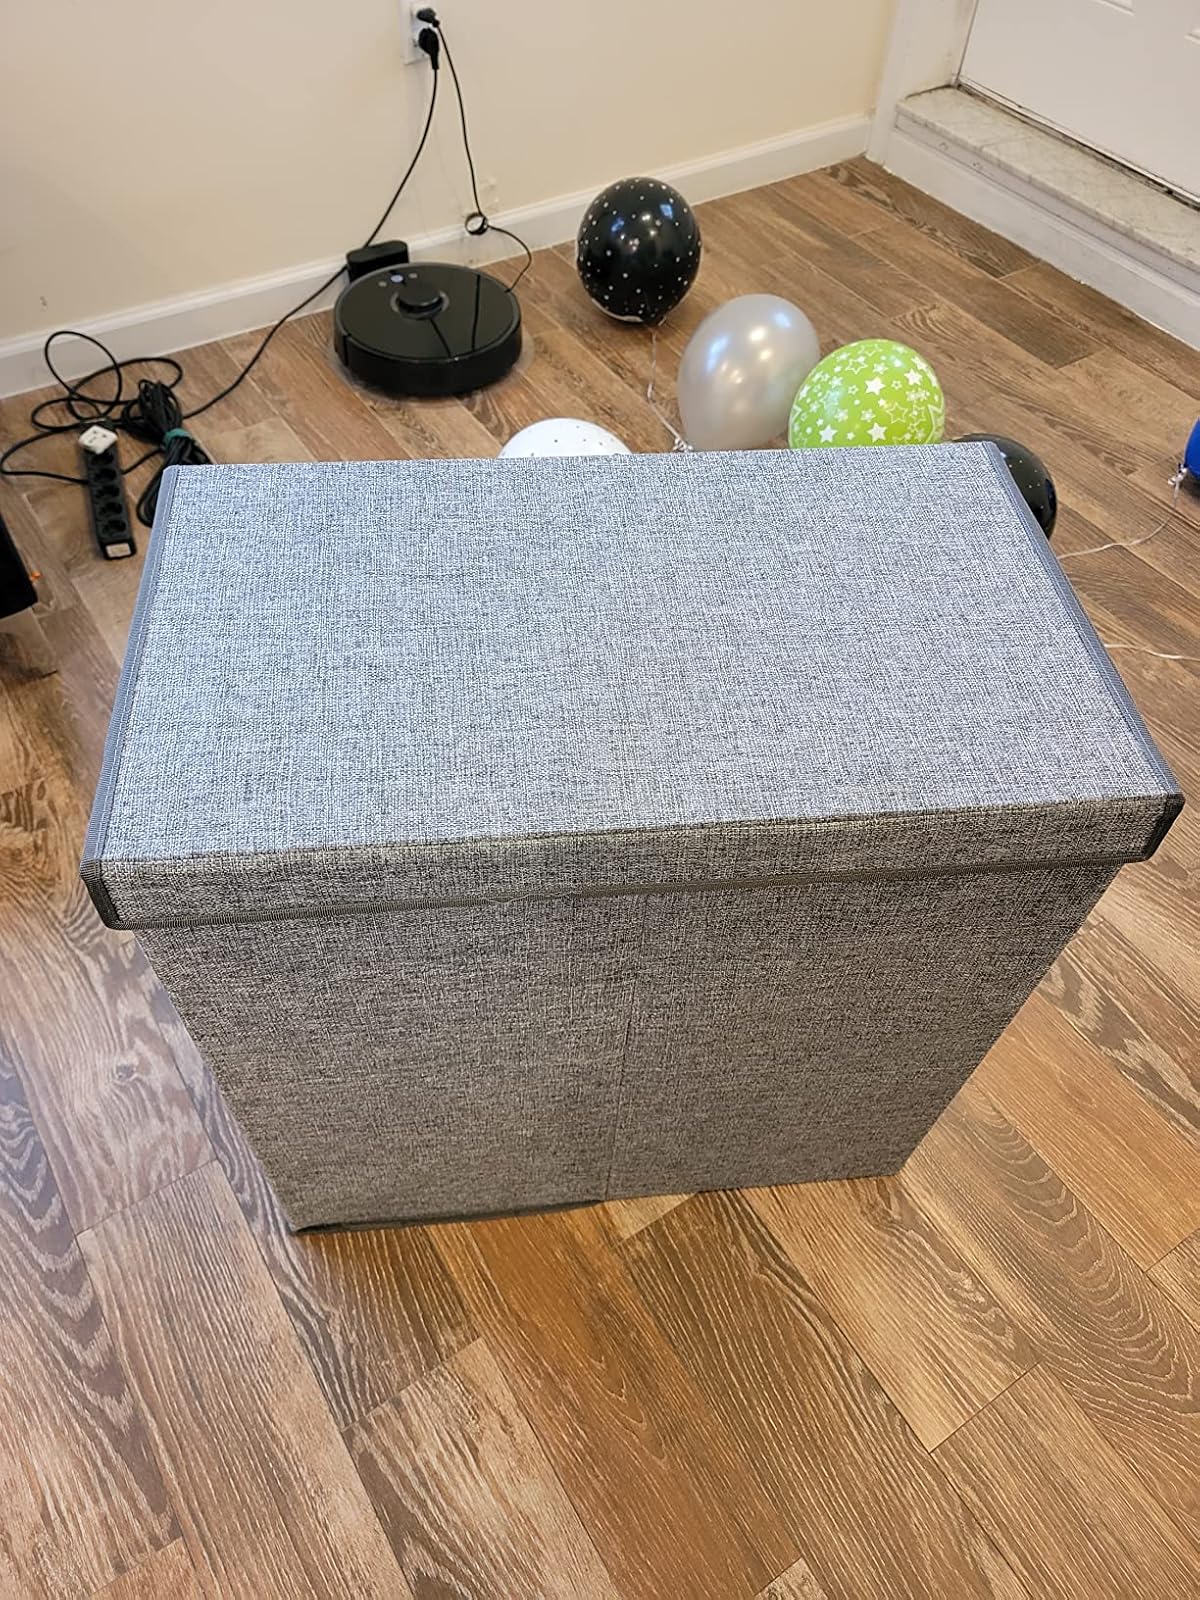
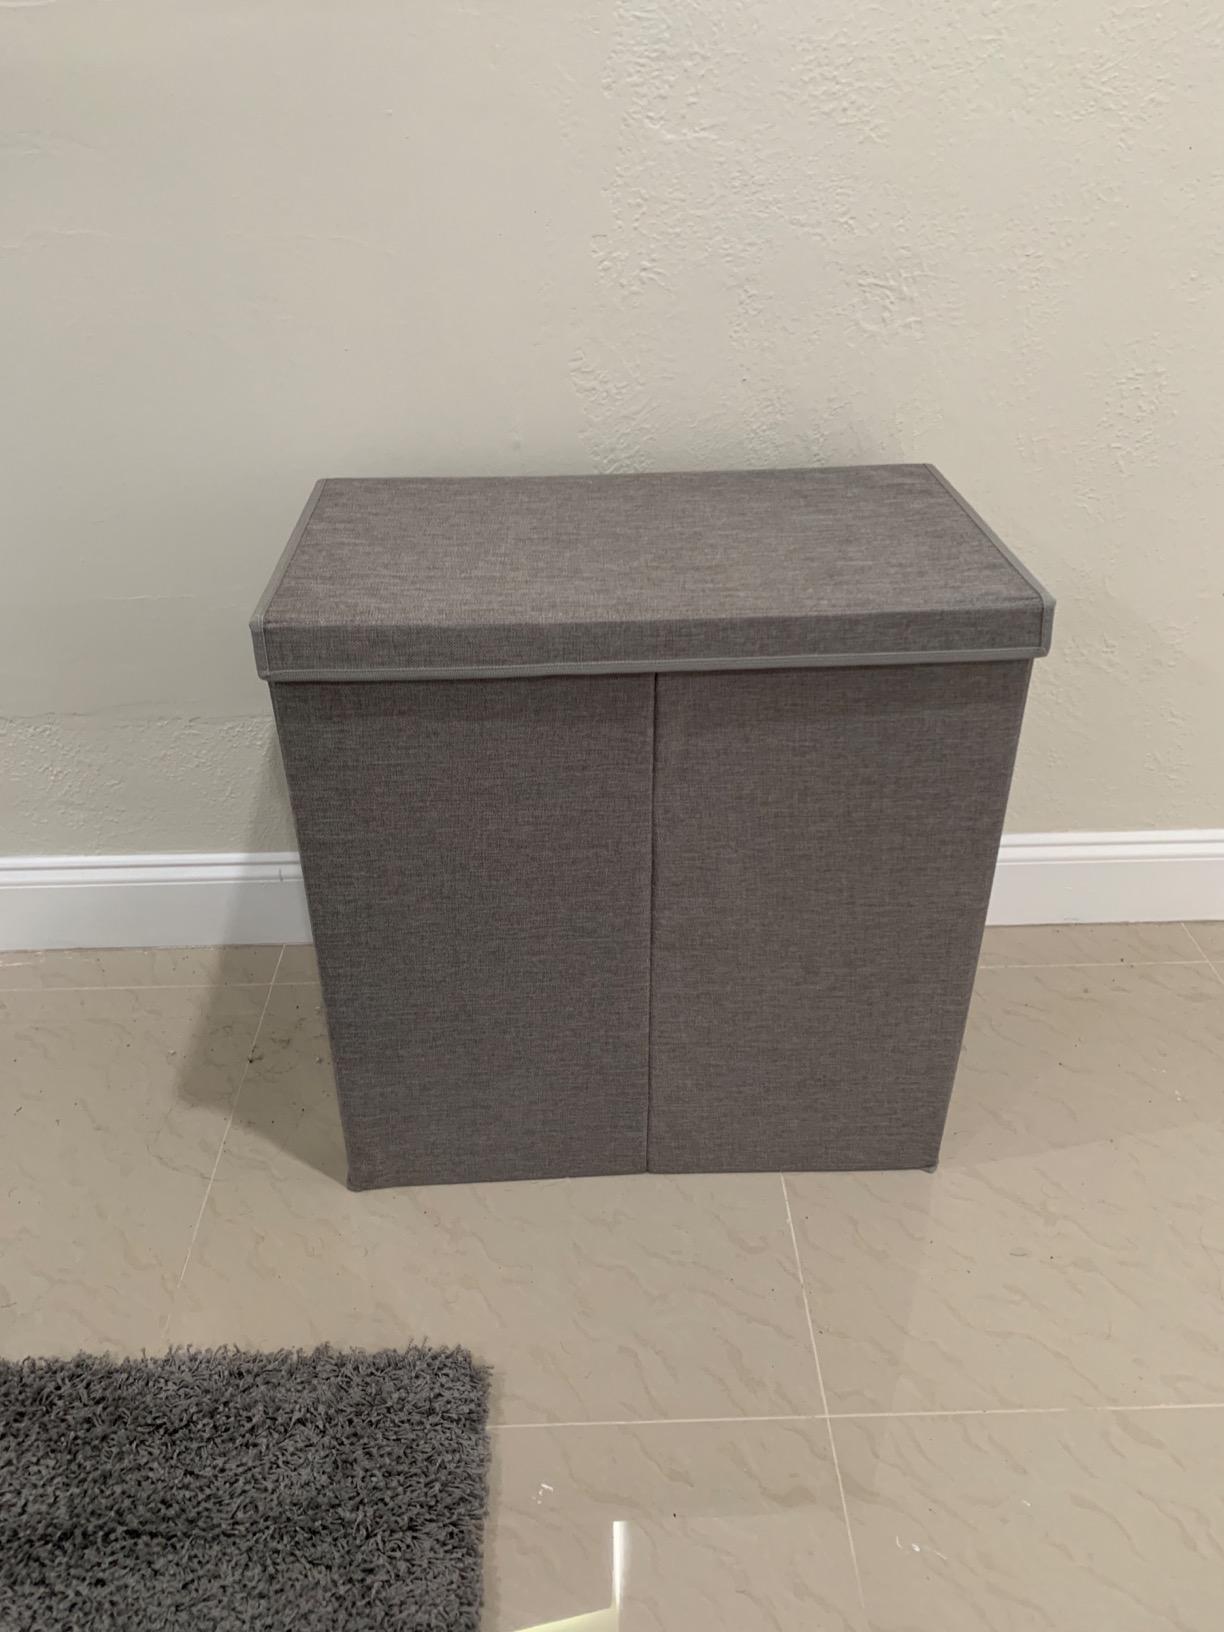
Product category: items_hamper
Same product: yes